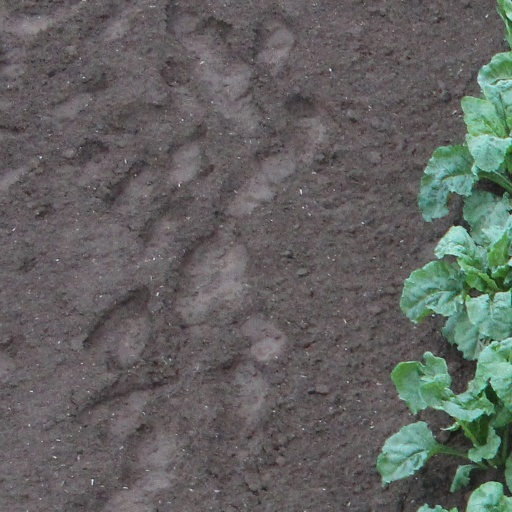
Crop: sugar beet